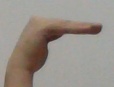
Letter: haa